Laser Ghost

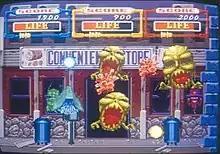
Arcade screenshot

The game was distributed in a horizontally oriented cabinet with a standard resolution color screen that is reflected by a mirror. The game can be played by up to three players simultaneously. It is controlled by a positional gun with two buttons, one for regular fire and another for limited-use special weapons. In addition to the gun, the cabinet also features an on-screen aiming reticule in which a mirror projects a red light beam away from the gun each time the player makes a shot, giving the illusion that an actual laser ray comes out from the gun to the target. The game puts the three hunters in five stages where they must destroy waves of ghosts, each one ending with a boss battle. Each player's damage zone is represented by a third of the screen, where their stats are also located. A player receives damage if their third of the screen is hit by an enemy. Ghost attacks deplete the player's life bar, which can be replenished by shooting a medical kit that some enemies leave after they are destroyed.